Atlantic diet

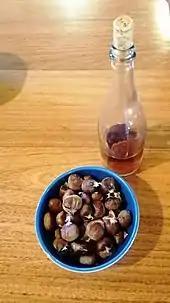
"Magusto": chestnuts and jeropiga

With a variety of regional nuances, and more marked in the North, the Atlantic diet is an integral part of Portugal's traditional cuisine. Some of this culinary heritage has been spread worldwide in locations with significant Portuguese-descended communities. Caldo verde with broa is one of the most famous dishes in Portugal.